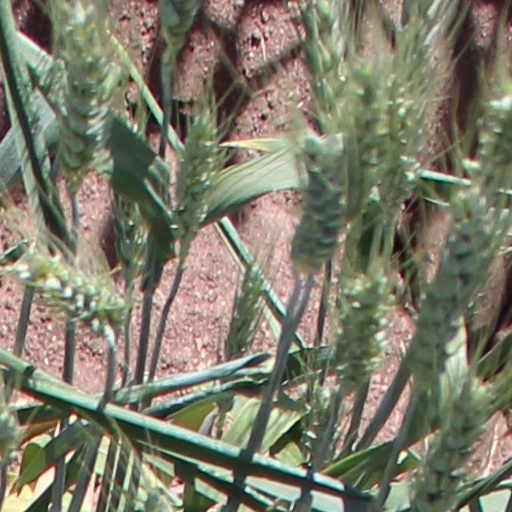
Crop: wheat